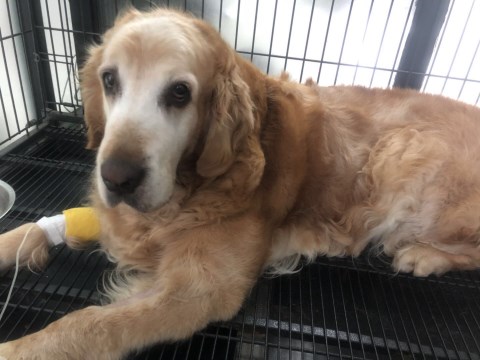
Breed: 5355-n000126-golden_retriever